Jordan Gillis

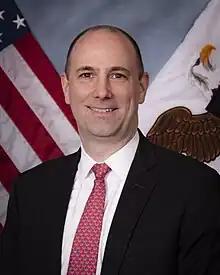
Official portrait, 2020

William Jordan Gillis is an American government official. He had served as Assistant Secretary of Defense for Sustainment. He previously served as Principal Deputy Assistant Secretary of the Army for Installations, Energy and Environment (ASA IE&E), and earlier as the Acting Assistant Secretary of the Army for Installations, Energy and Environment from October 16, 2017, until January 10, 2019.